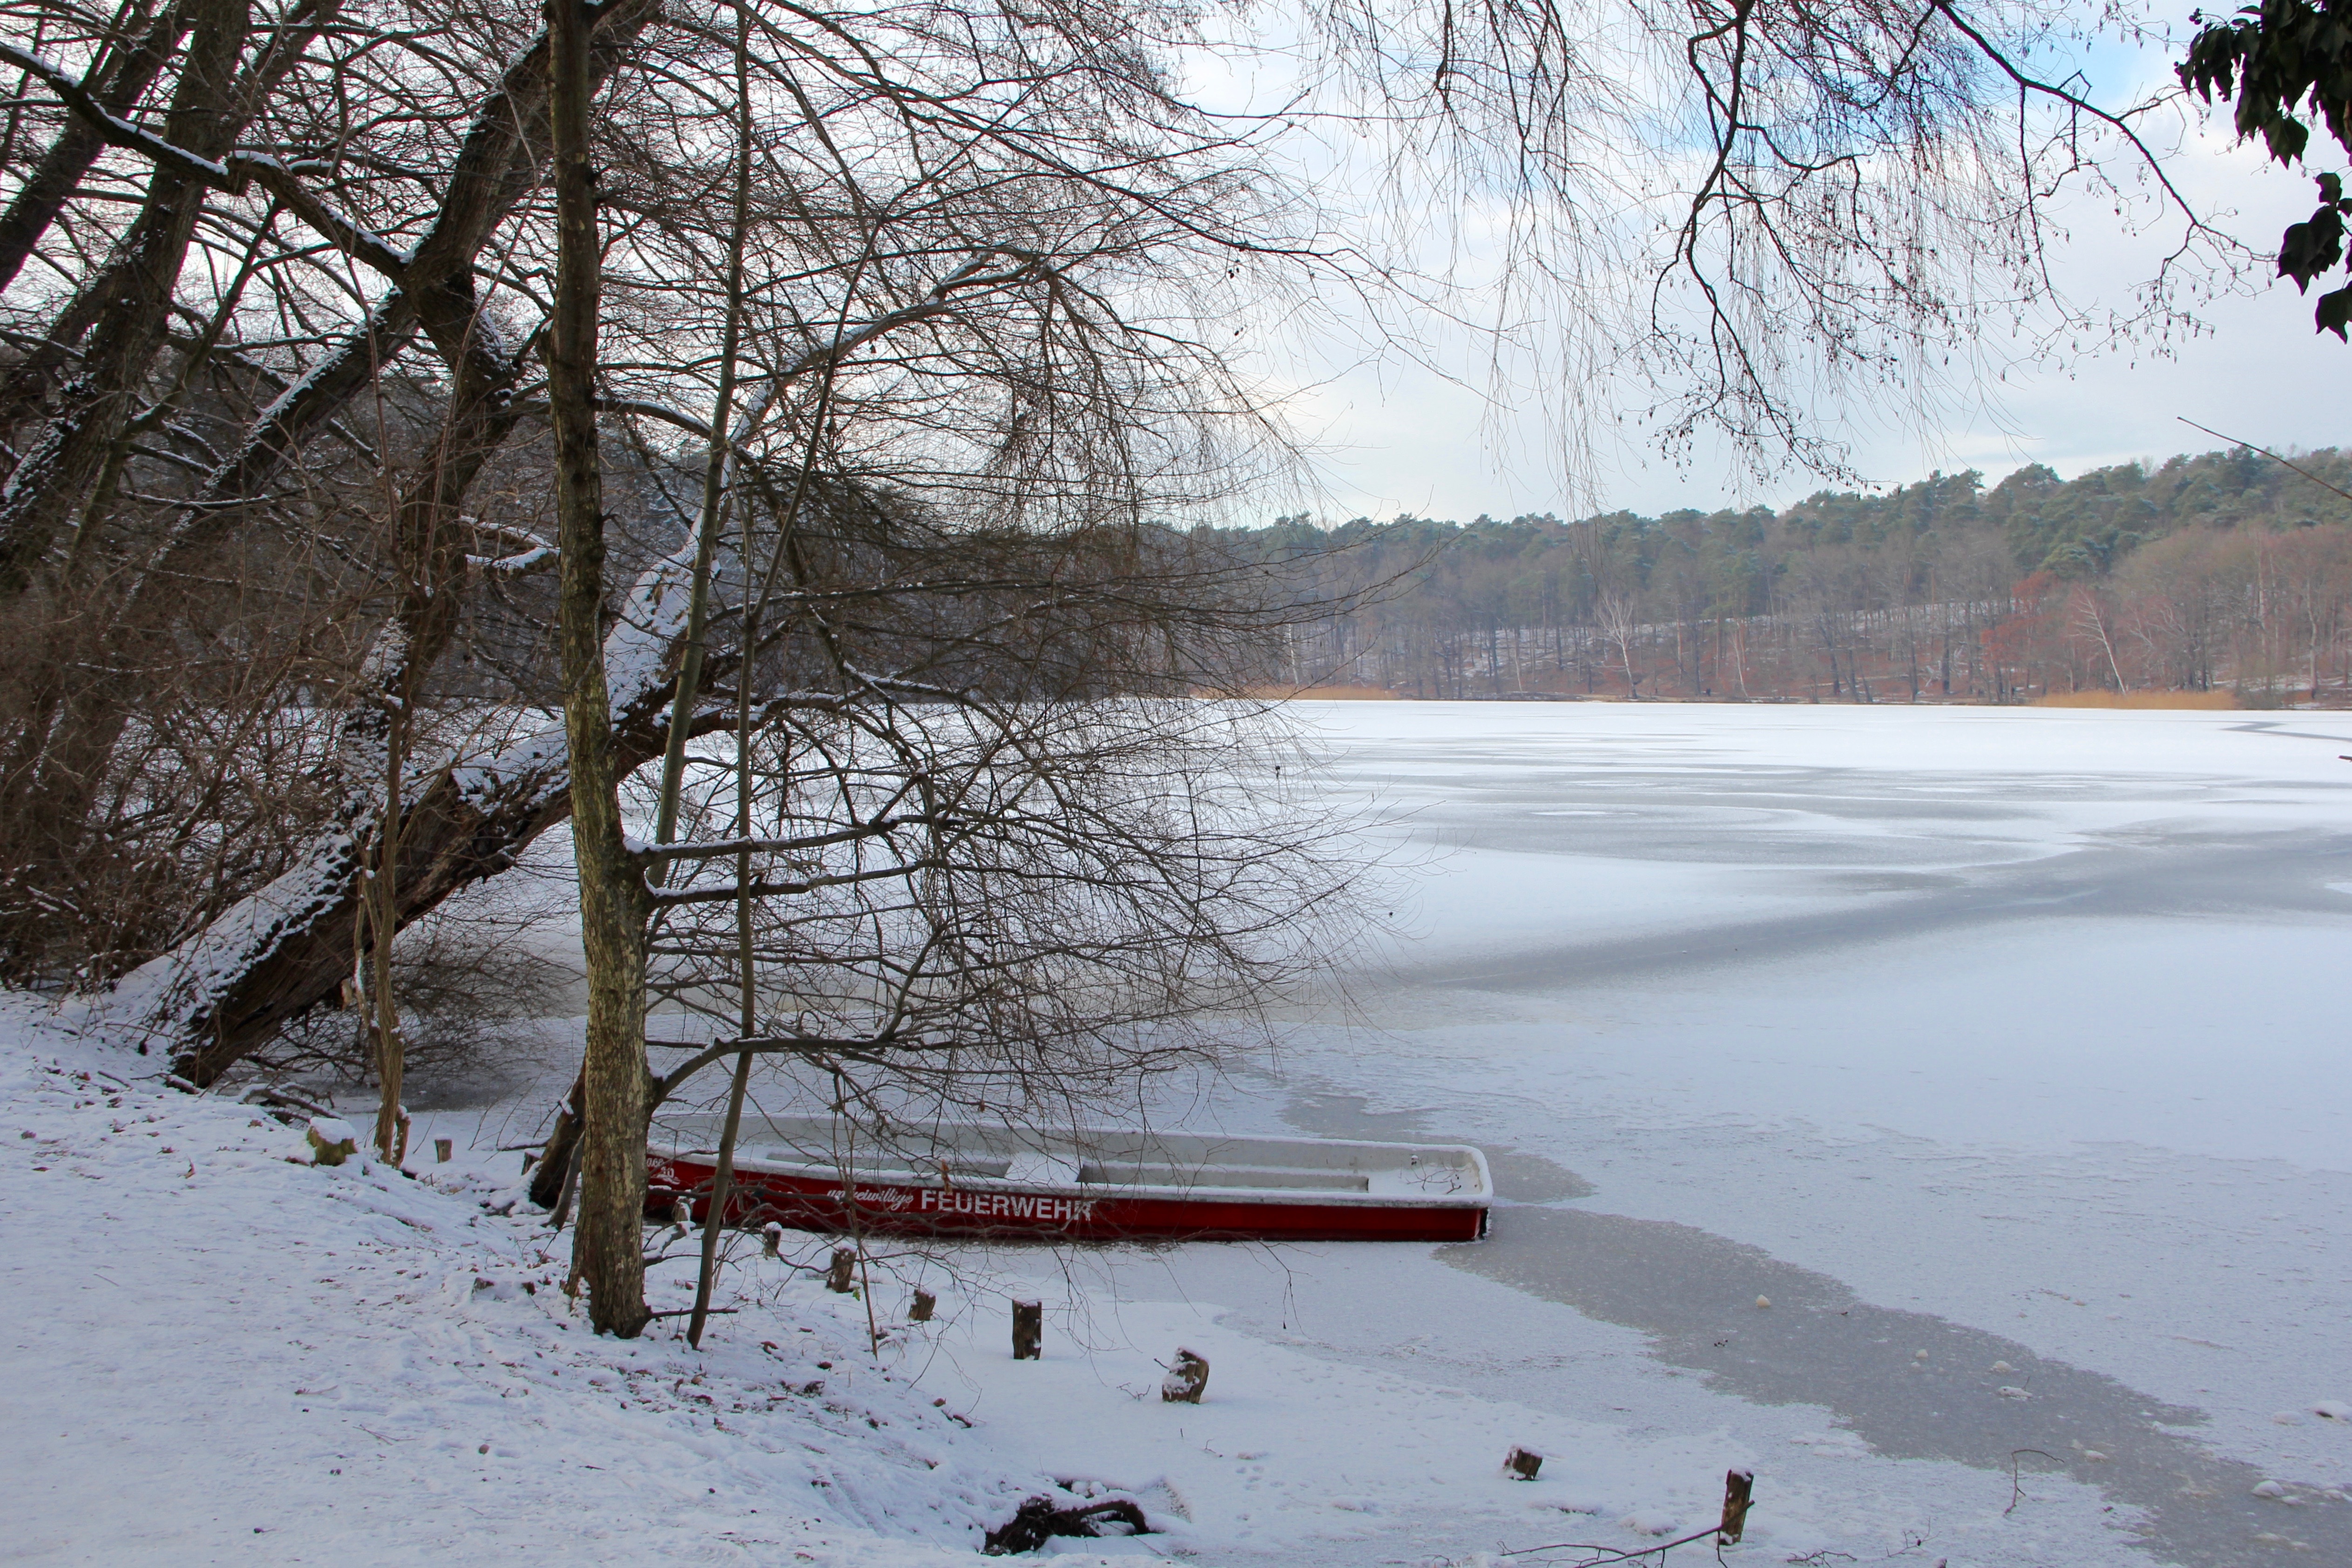
landscape, tree, water, snow, cold, winter, lake, river, boot, ice, weather, season, trees, bank, freezing, atmospheric phenomenon